Flat Holm

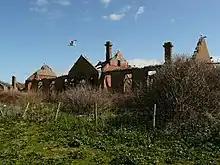
Cholera Hospital ruins

In July 1883, the steamship "Rishanglys" left three seamen on the island who were believed to be suffering from cholera, one of whom subsequently died. The only accommodation was a canvas tent, and the regular inhabitants of the island petitioned Cardiff council for compensation, complaining of loss of income from visitors and difficulty in selling vegetables grown on their farm at the market in Cardiff. In 1896, the Marquis of Bute, then-owner of Flat Holm, agreed to lease all the land that was not already in use by the military or the lighthouse to the Cardiff Corporation for £50 per year. The corporation then built a permanent sanatorium on the land for use by cholera patients. The building was described in "The Lancet" as a "pavilion" comprising two six-bed wards and a nurse's room. In 1893, three more sailors arrived in Cardiff from Marseille on the SS "Blue Jacket" and were suspected of having cholera. The first engineer, Thomas Smith, and able seaman Robert Doran, were deported to the isolation hospital on Flat Holm to prevent spread of the disease. The second mate, P. J. Morris, was also sent to the island as a precautionary measure, but quickly recovered. The Flat Holm sanatorium is unique in being the only Victorian isolation hospital sited on a British offshore island. The last patient to die in the hospital, a victim of bubonic plague, was cremated on the island at the end of the 19th century. The hospital finally closed in 1935 and has remained derelict since. Both the hospital main block and laundry block were Grade II listed buildings and considered to be "at risk".